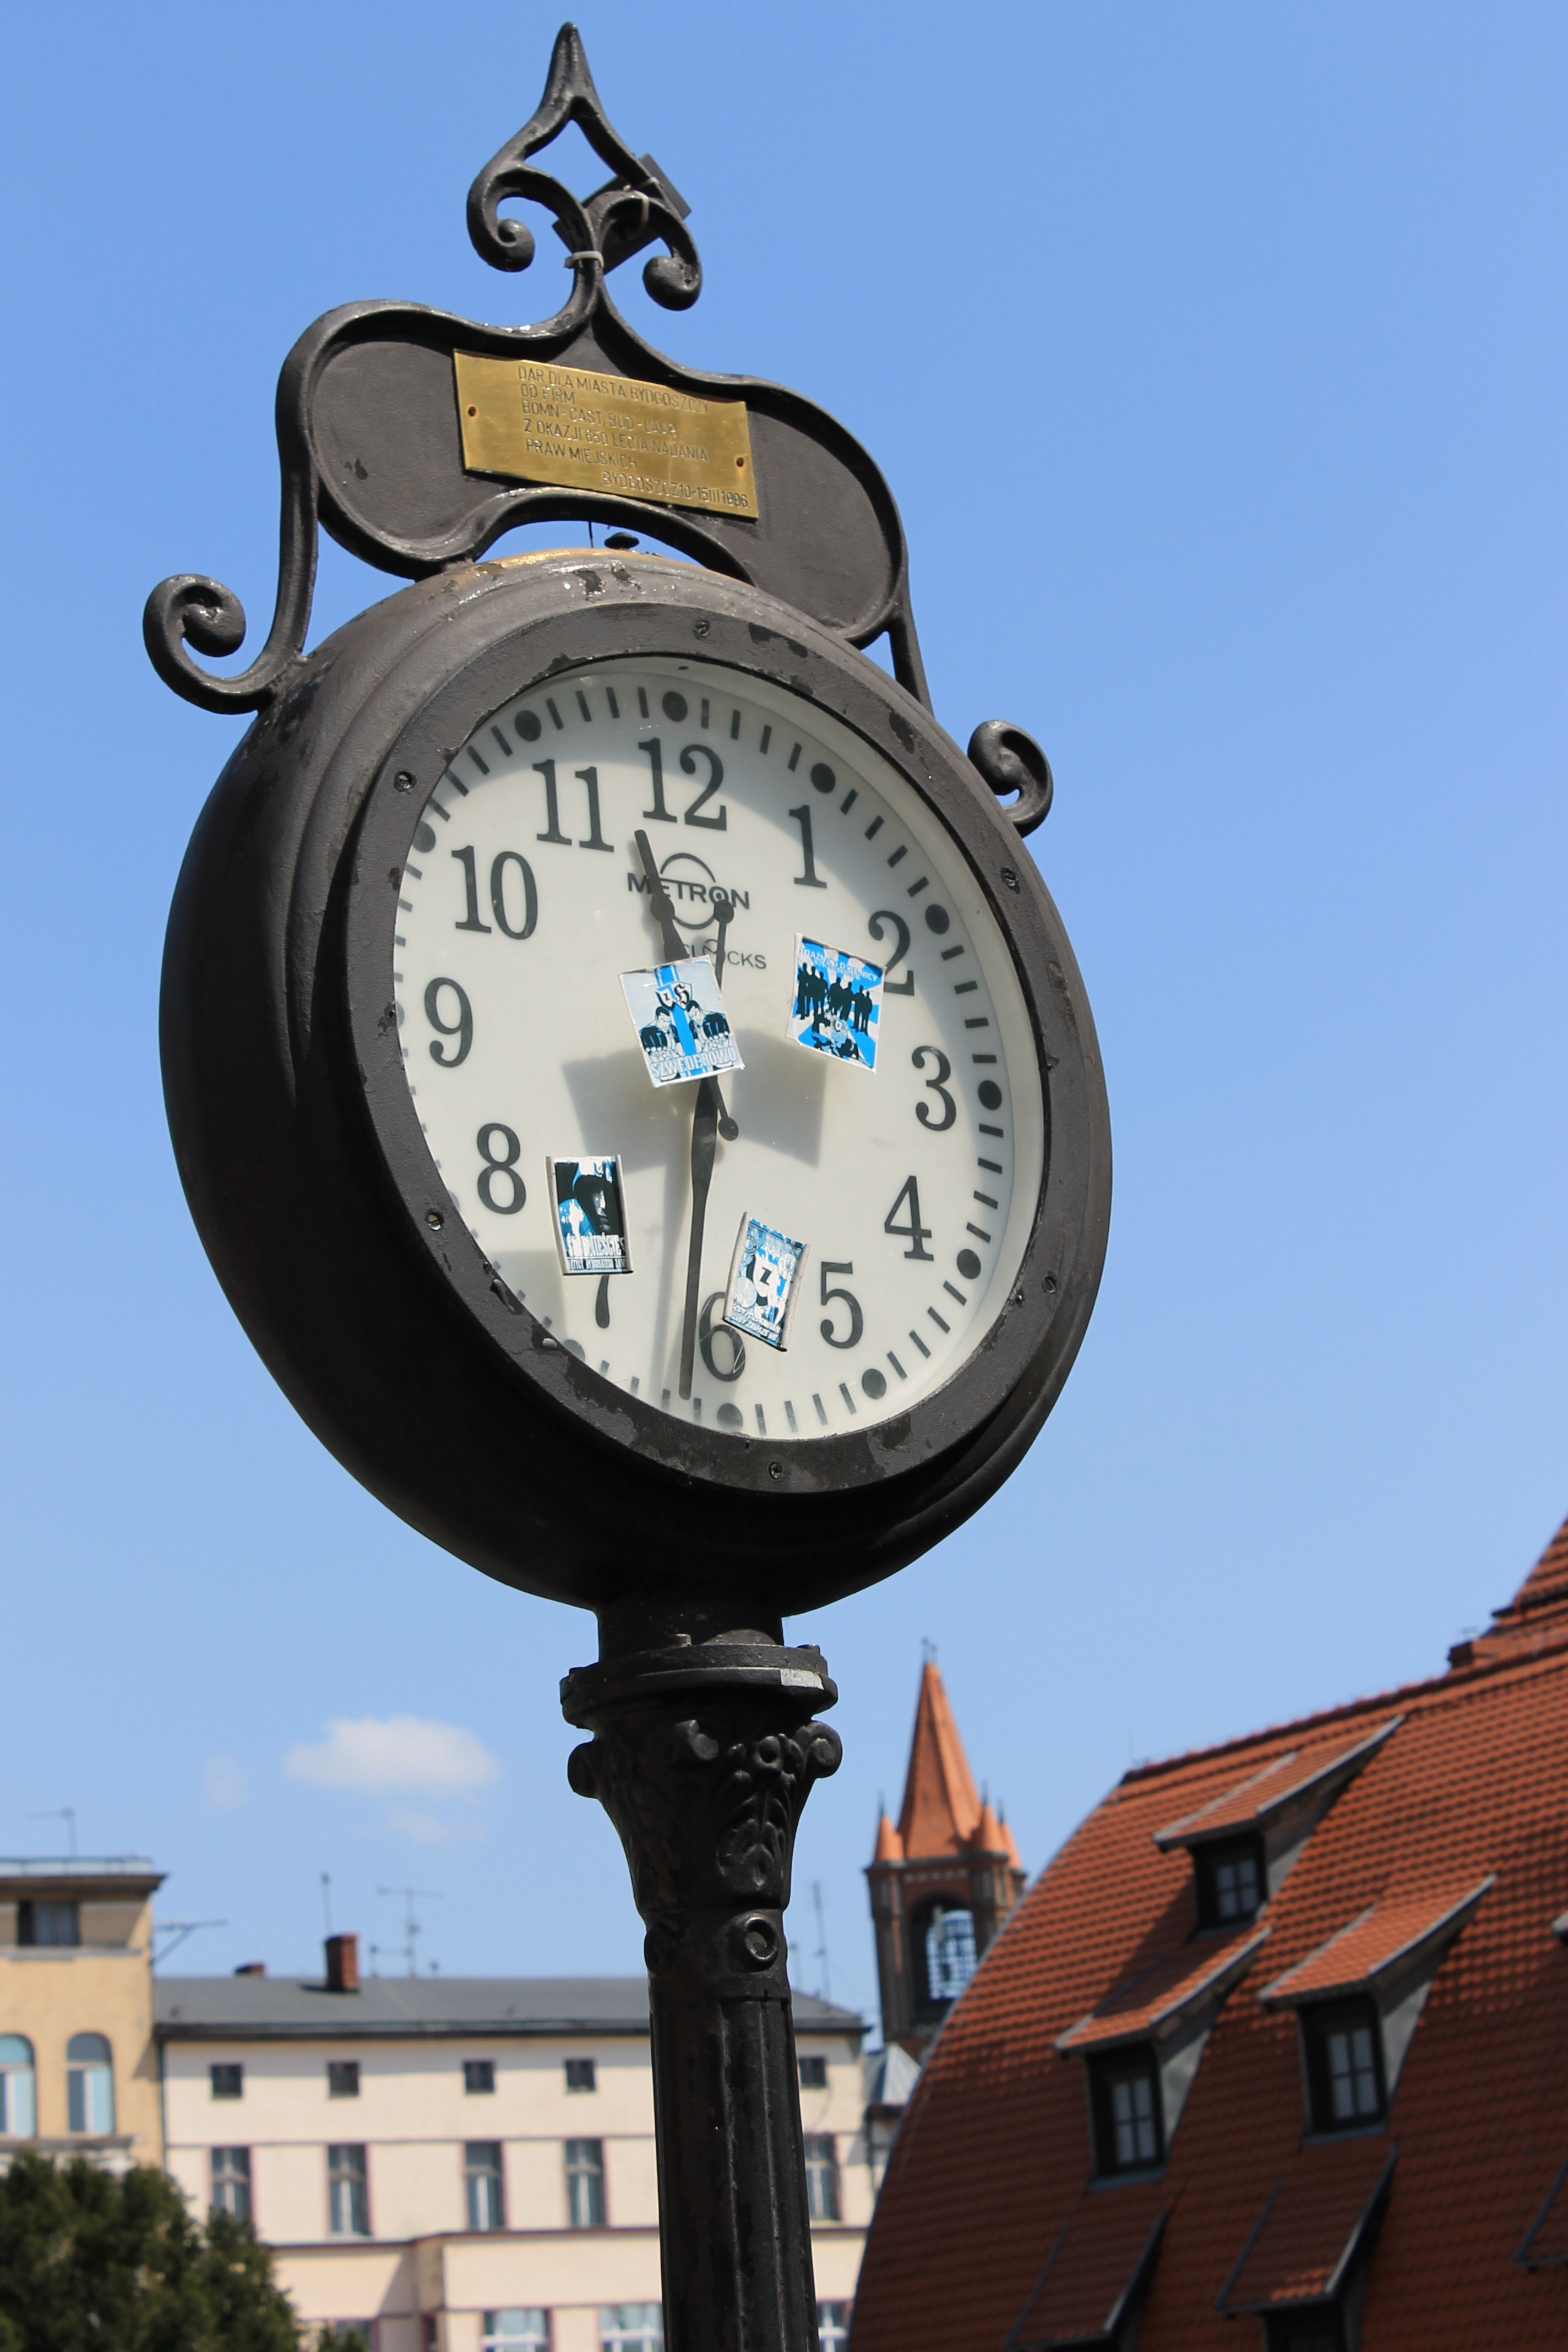
street, clock, blue, lighting, decor, clock tower, bydgoszcz, street clock